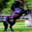
Label: horse